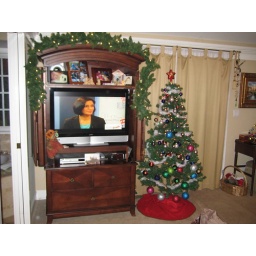
New tree in the bedroom for Lisa...